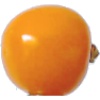
Label: Physalis 1